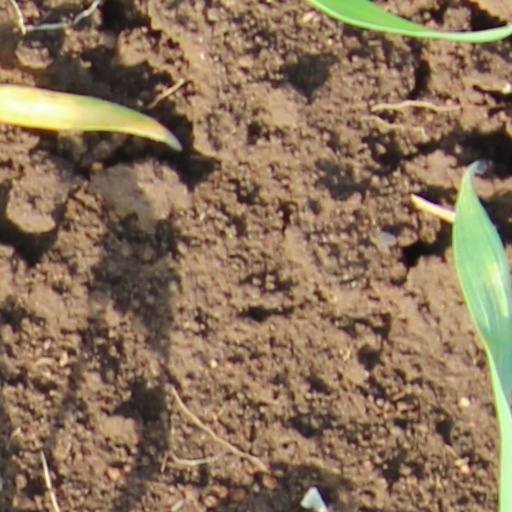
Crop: wheat